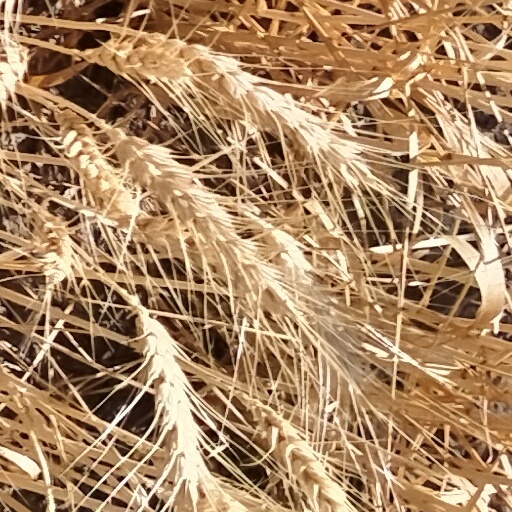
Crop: wheat